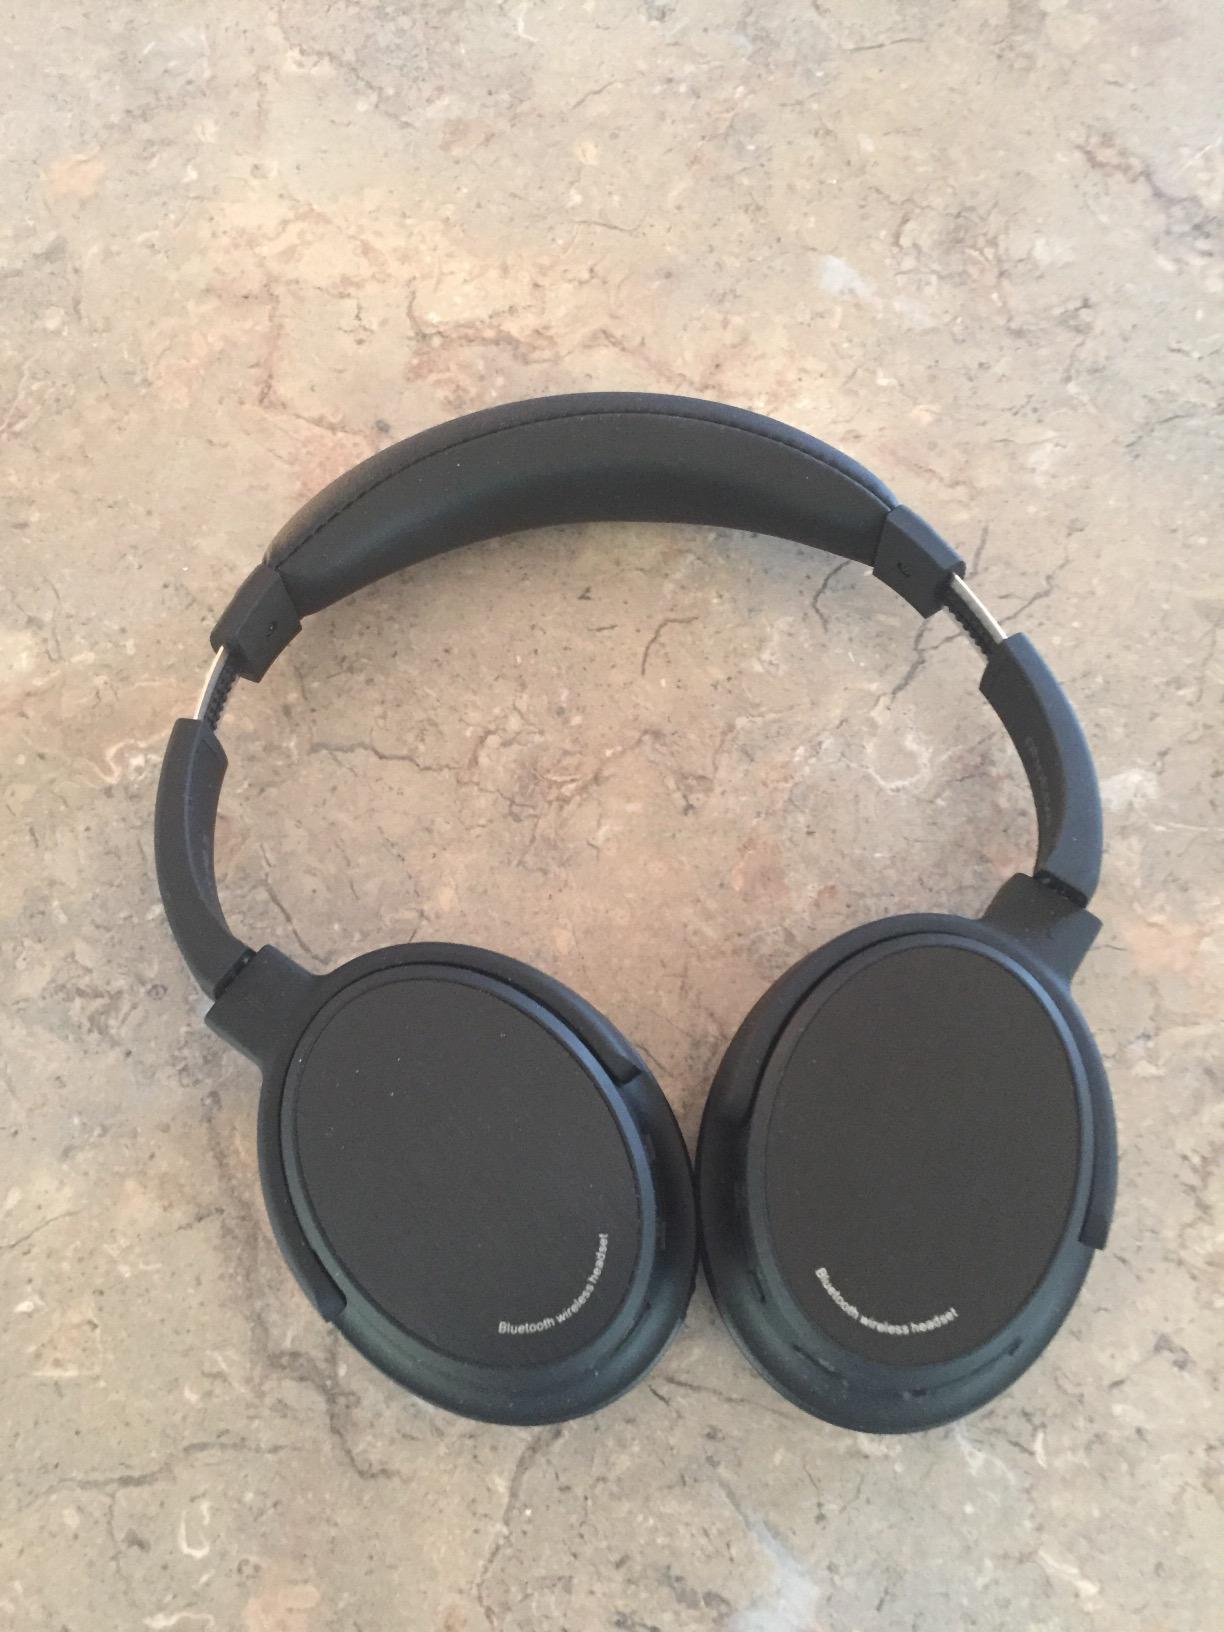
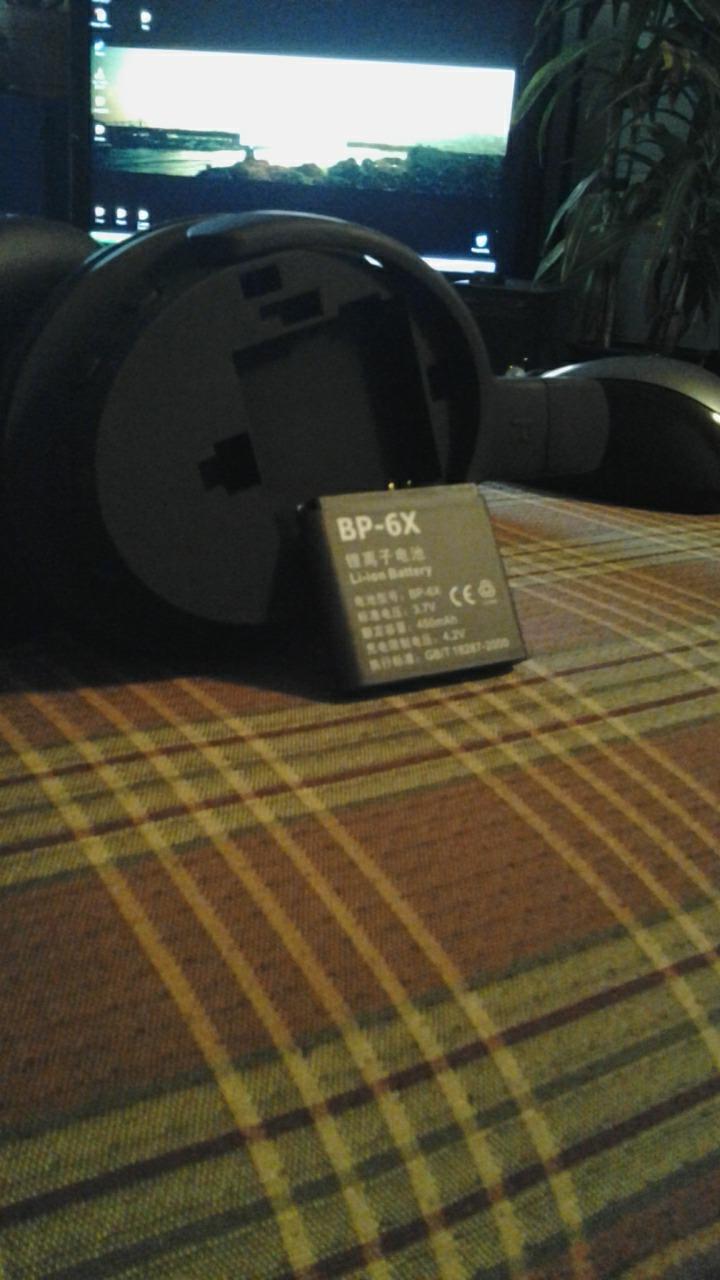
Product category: headphones
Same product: yes